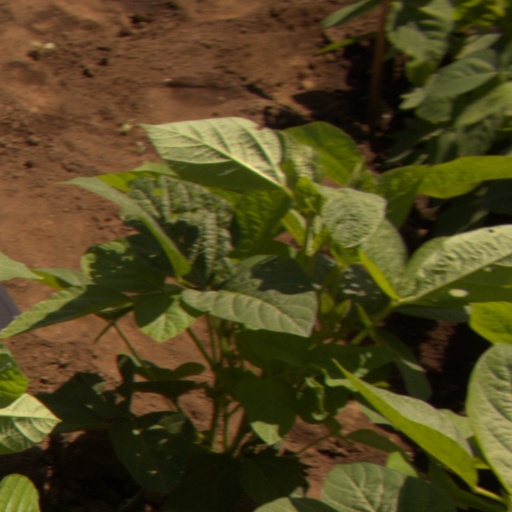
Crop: soybean